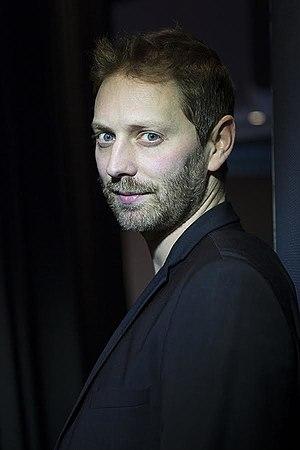
portait de Guillaume Senez
Guillaume Senez, né à Bruxelles en 1978, est un réalisateur et scénariste possédant la double nationalité belge et française.